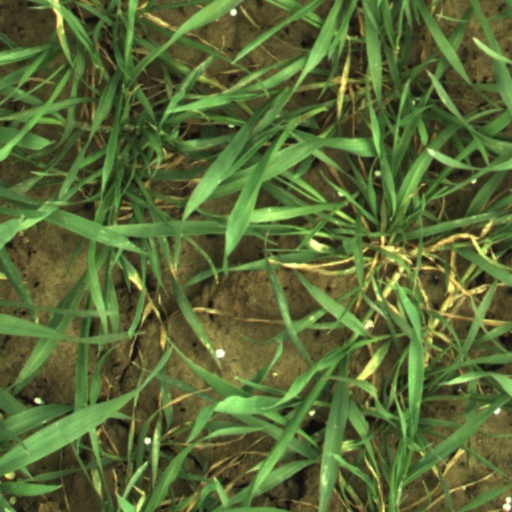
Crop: wheat